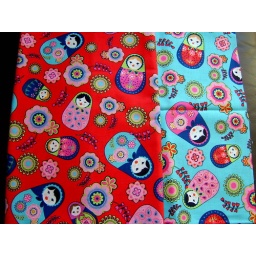
the red one looks a bit orangish here but it is red and not orange in reality